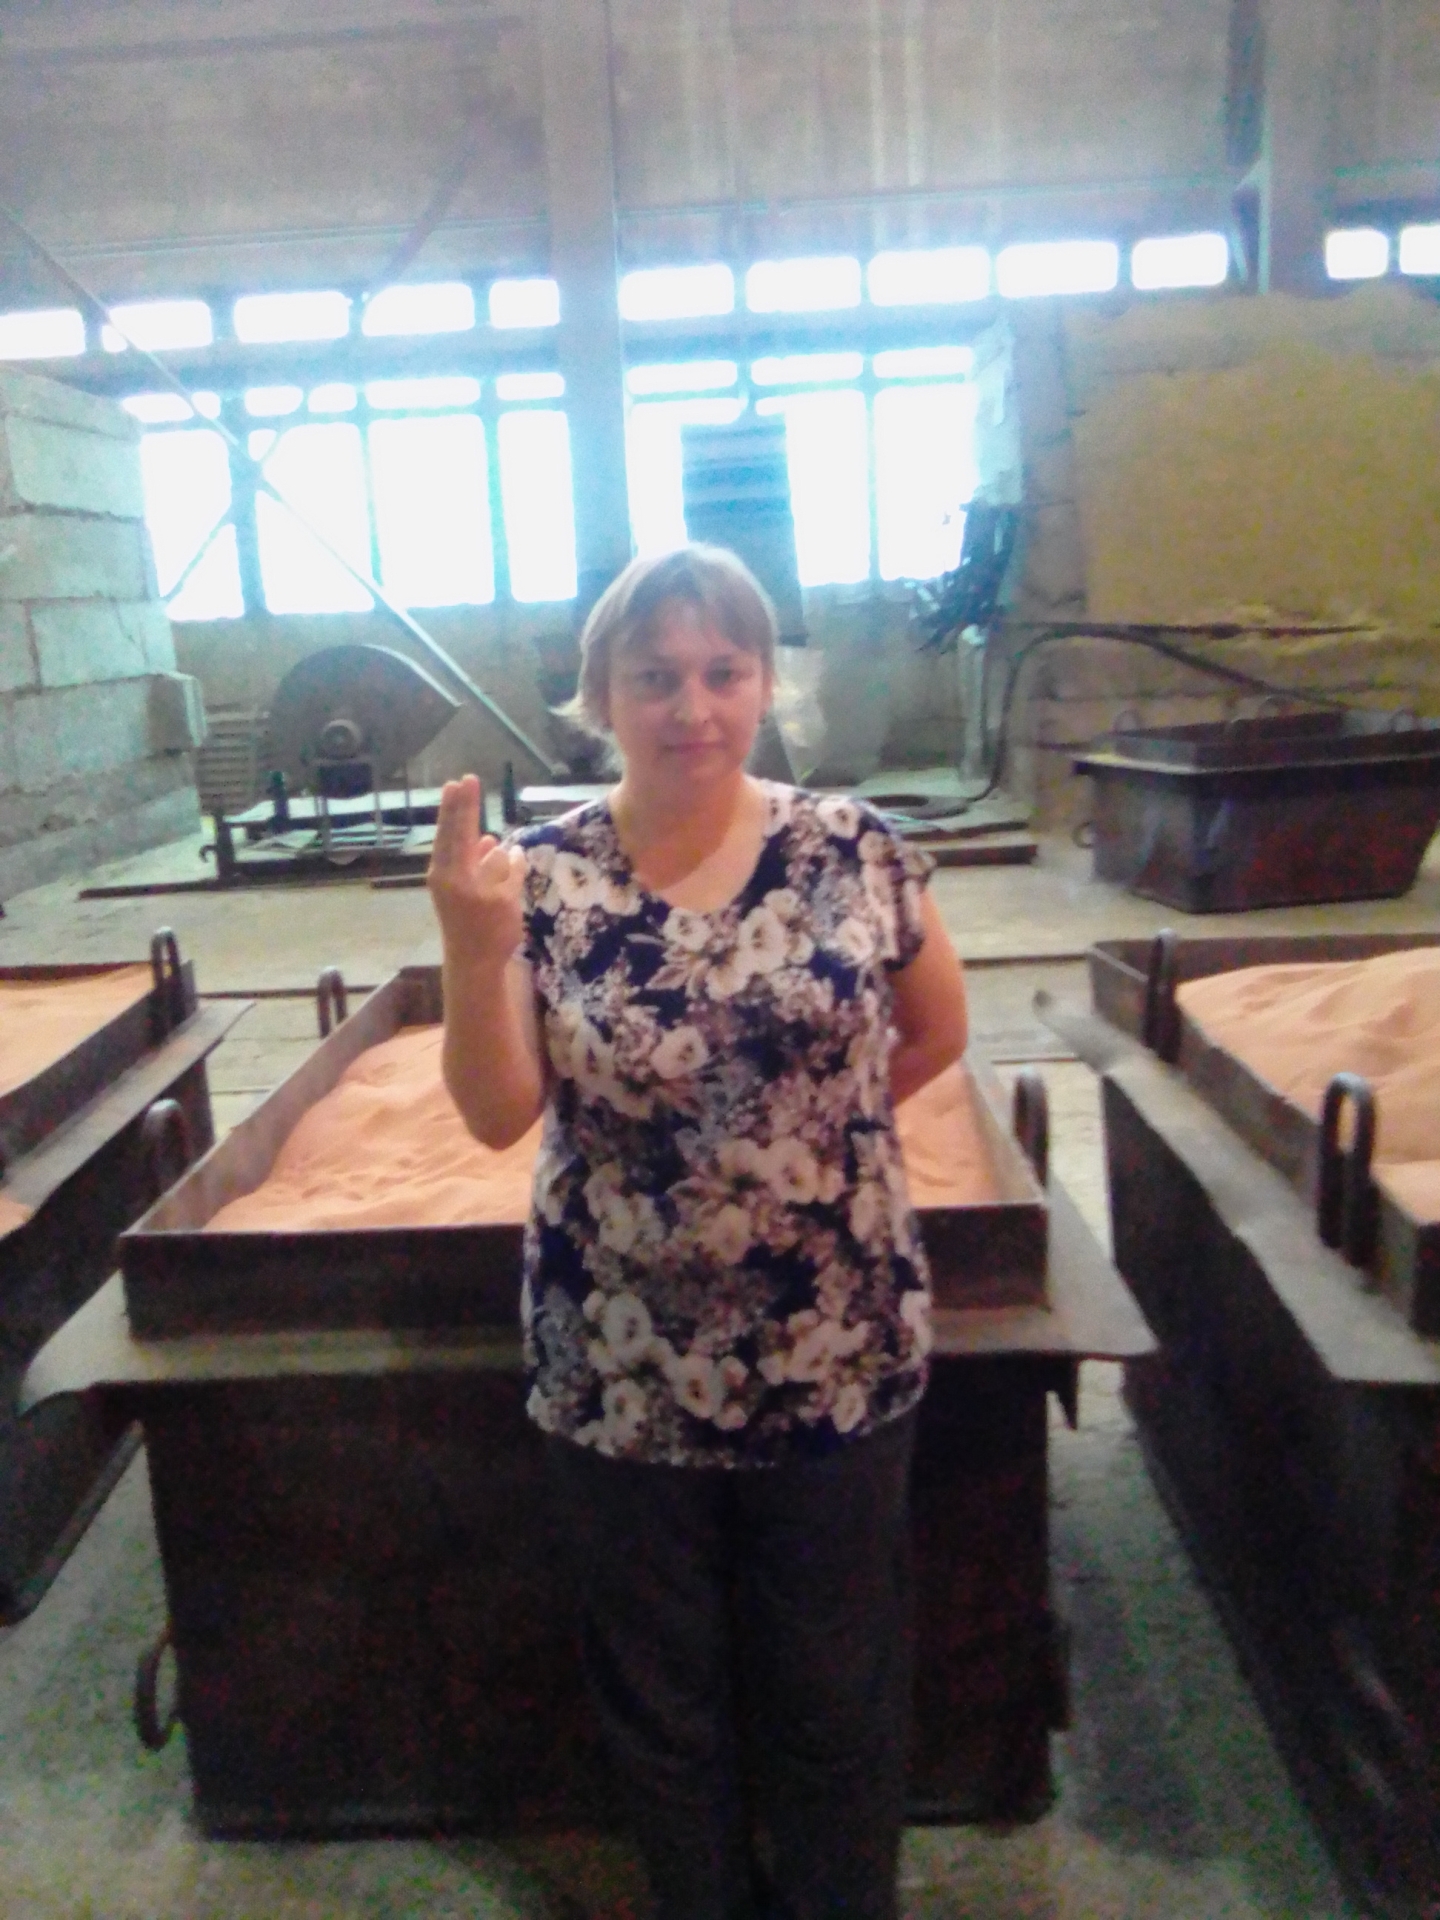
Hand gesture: two_up_inverted